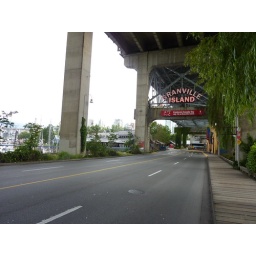
Granville Island sign under Granville St. bridge